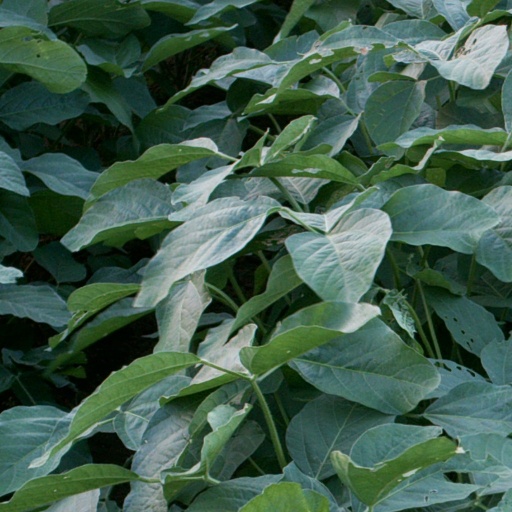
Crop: soybean